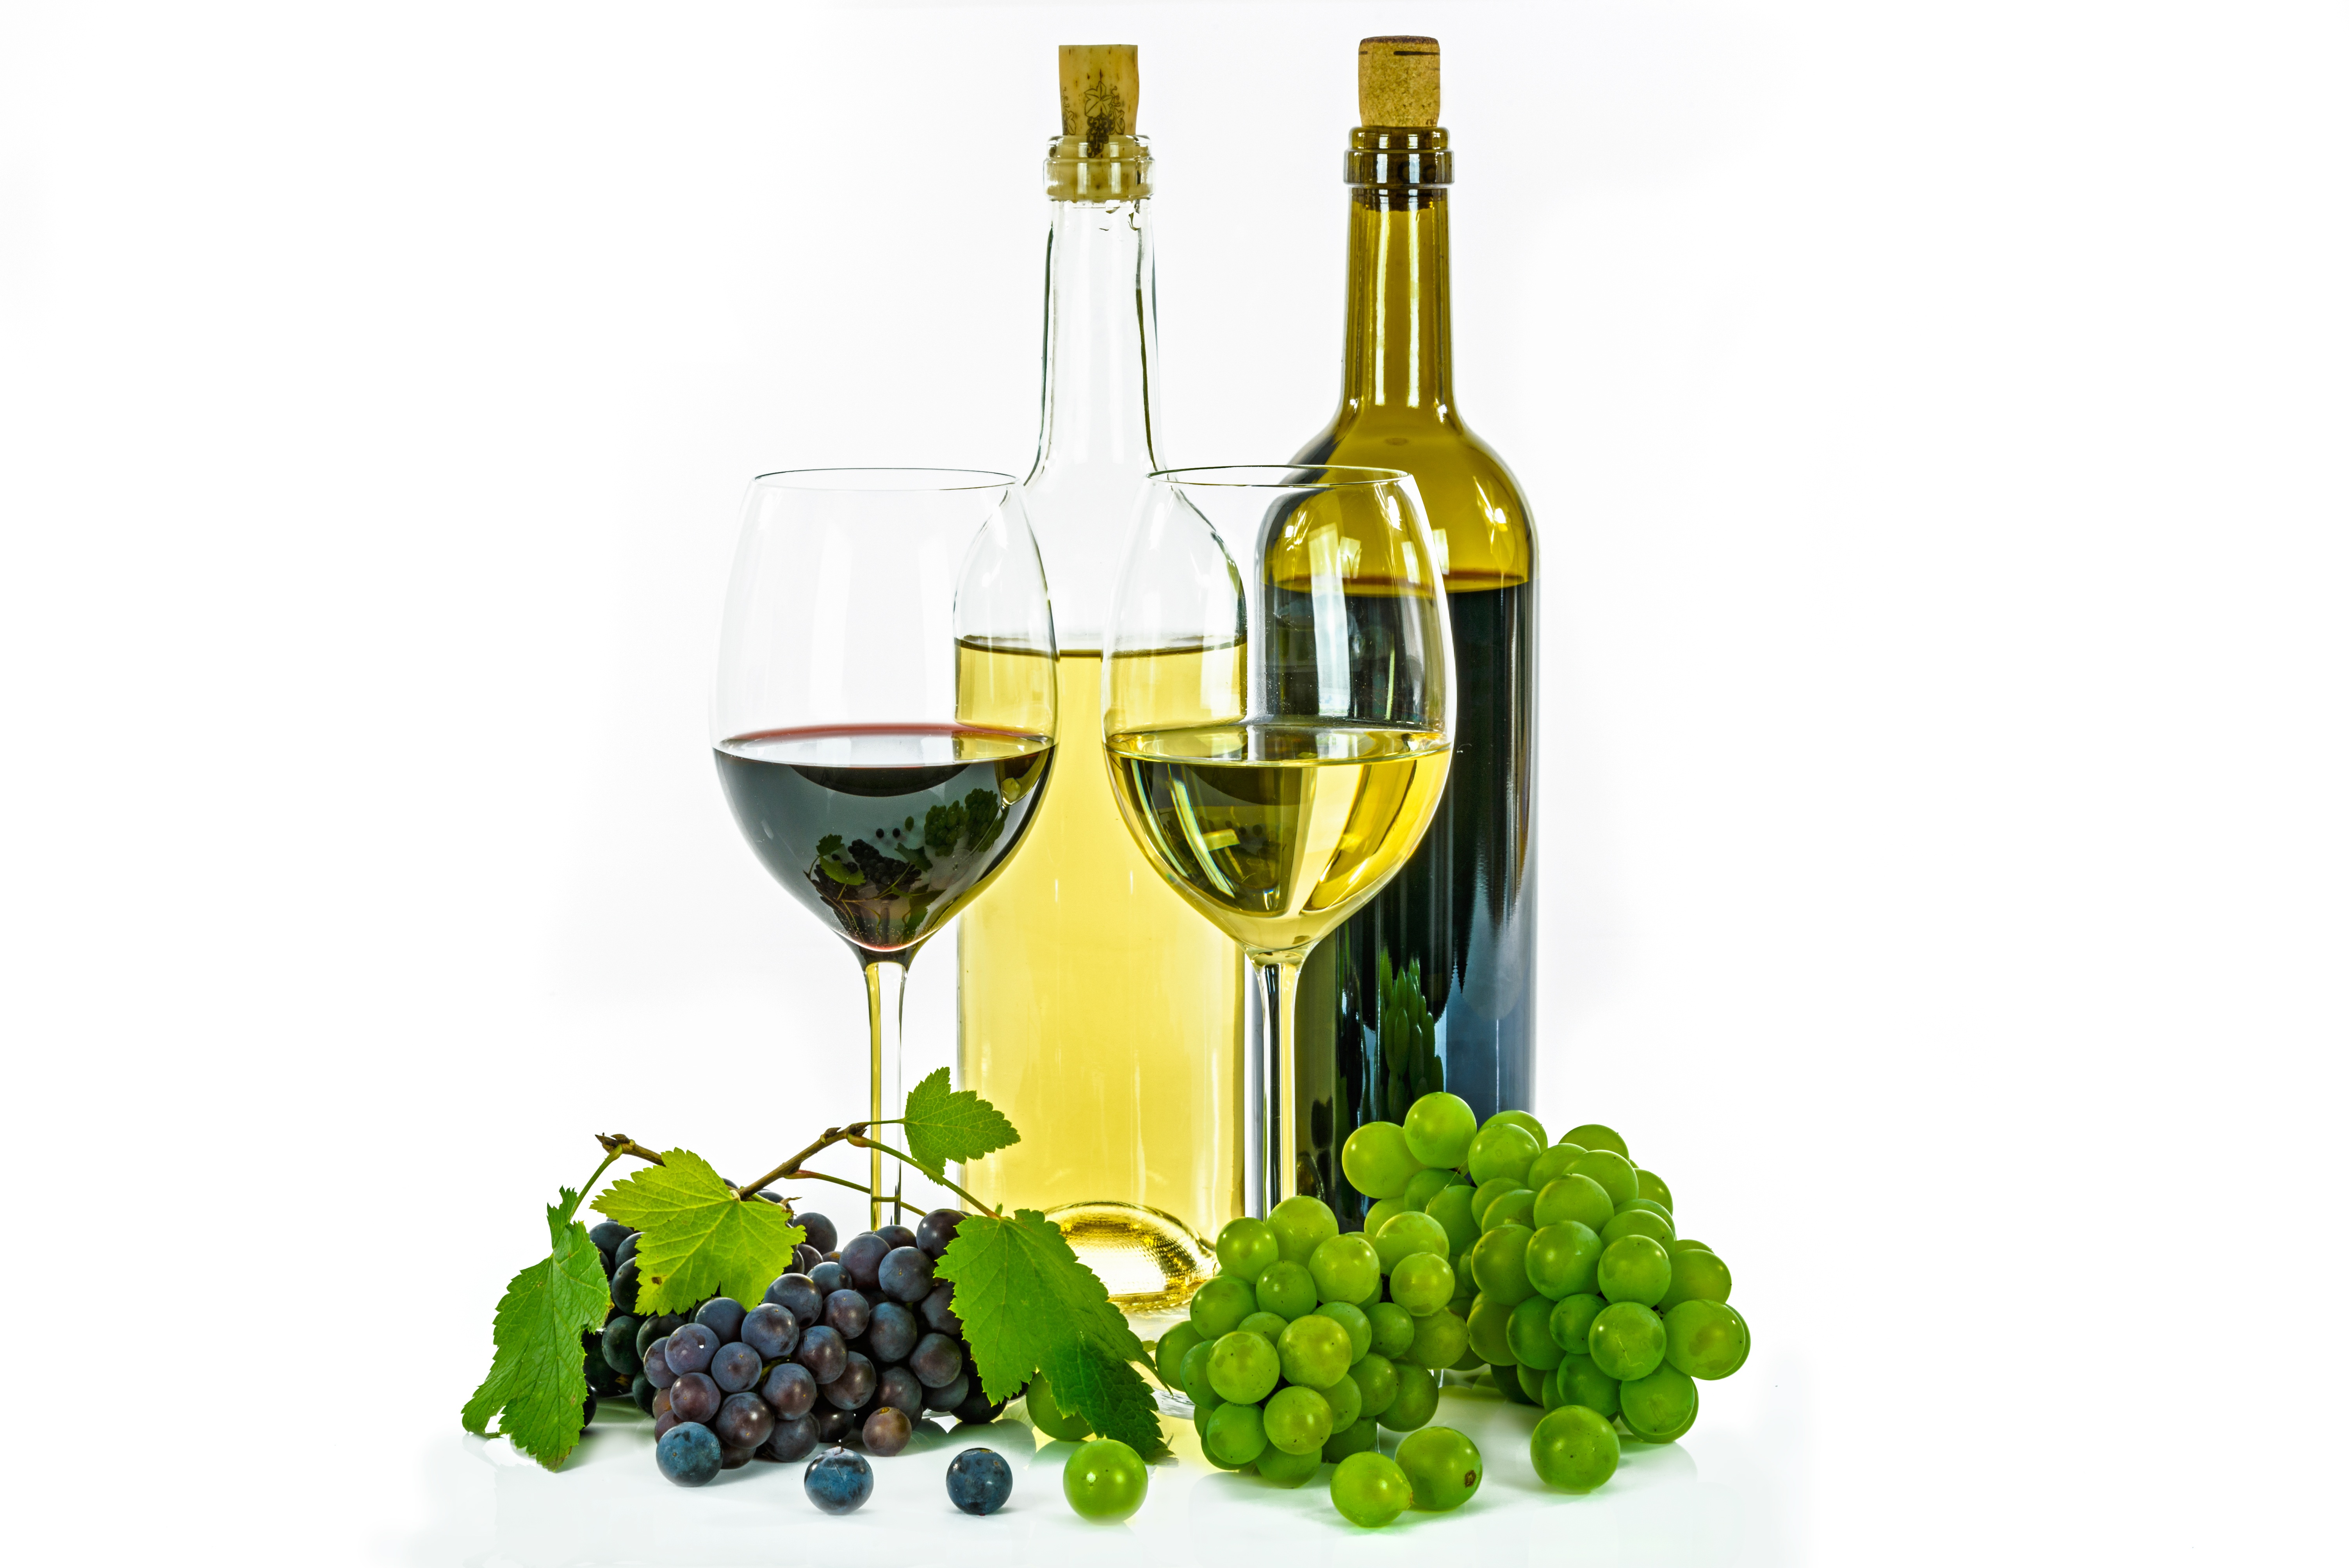
liquid, grape, vineyard, wine, fruit, leaf, glass, france, europe, food, green, produce, natural, studio, fresh, drink, bottle, two, yellow, closeup, red wine, health, alcohol, plants, wine bottle, glass bottle, french, party, grapes, drinks, champagne, crystal, liqueur, refreshing, cabernet, wine glasses, the bottle, white background, the drink, merlot, sauvignon, celebrate the, the beam, white wine, flowering plant, vitis, alcoholic beverage, land plant, grapevine family, drinkware